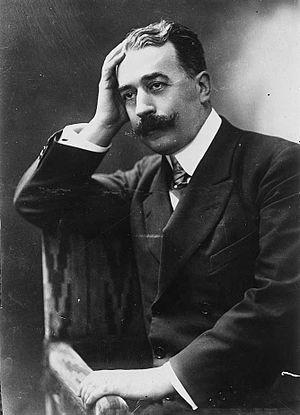
Prompsat est une commune française, située dans le département du Puy-de-Dôme en région Auvergne-Rhône-Alpes. Elle fait partie de l'aire urbaine de Clermont-Ferrand.